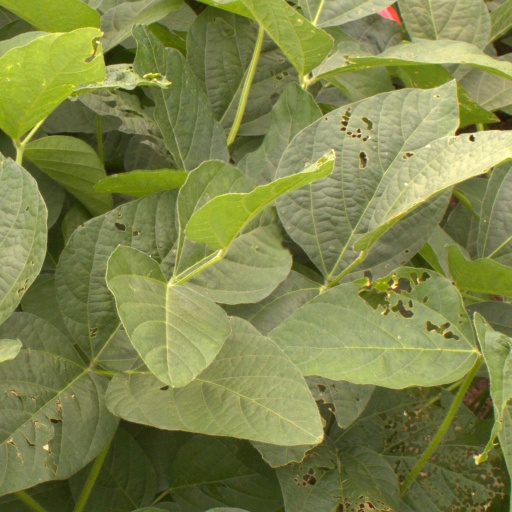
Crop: soybean